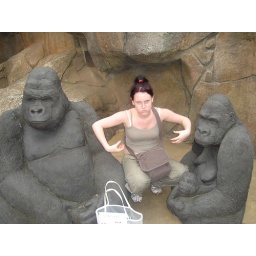
oh goodness me thats not a gorilla that is a beautiful girl trapped in the zoo